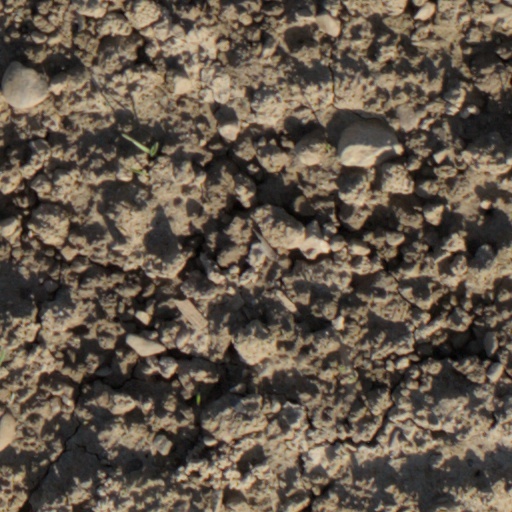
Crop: wheat